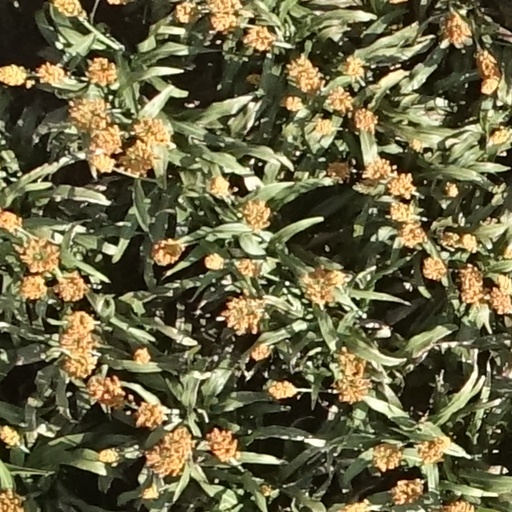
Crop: sorghum